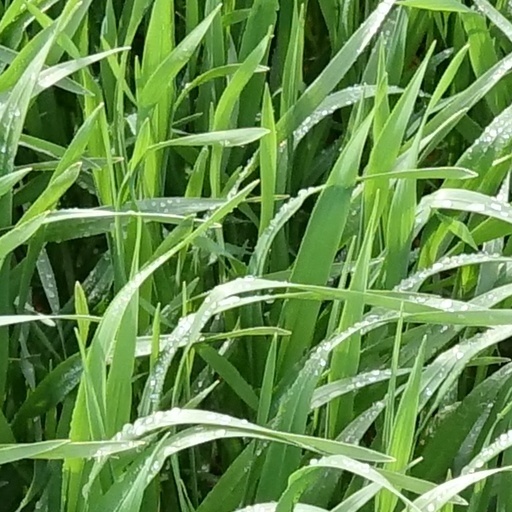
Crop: wheat